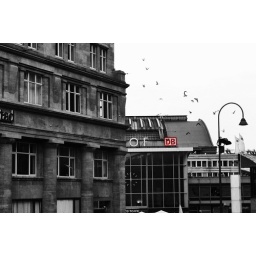
birds flying near the main train station of Cologne